Afro-Russians

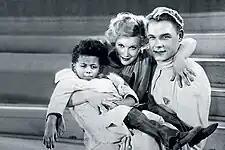
James Patterson, Lyubov Orlova and Sergei Stolyarov. From the movie "Circus" (1936)

Afro-Russians, commonly known as Russian Negroes, are Russians of Sub-Saharan African descent. The Metis Foundation estimates that there were about 30,000 Afro-Russians in 2013.